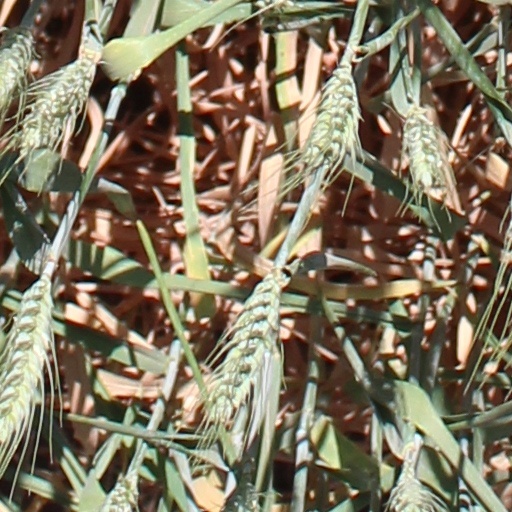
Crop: wheat